The Little Prince (2010 TV series)

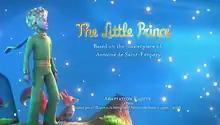
English title card

The Little Prince is an animated children's television series inspired by Antoine de Saint-Exupéry's novel "The Little Prince" that began broadcast in late 2010. The series was created by Method Animation and the Saint-Exupéry-d'Agay Estate Production, in co-production with LPPTV, Sony Pictures Home Entertainment, Fabrique D'Images, DQ Entertainment and ARD, in participation with France Télévisions, WDR, Rai Fiction, Télévision Suisse Romande and satellite operator SES S.A.